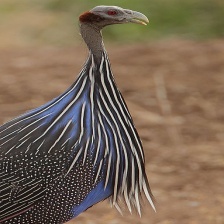
Species: VULTURINE GUINEAFOWL
Scientific name: ACRYLLIUM VULTURINUM